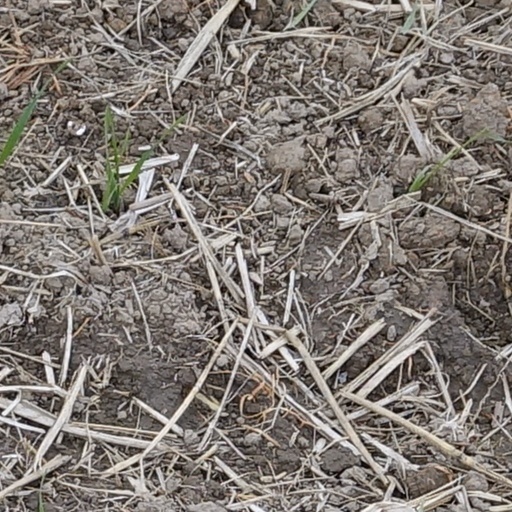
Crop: wheat